Nafessa Williams

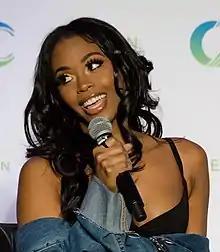
Williams in 2018

Nafessa Williams is an American actress. She is best known for portraying Anissa Pierce in The CW's "Black Lightning" and Robyn Crawford in the 2022 Whitney Houston biopic "".